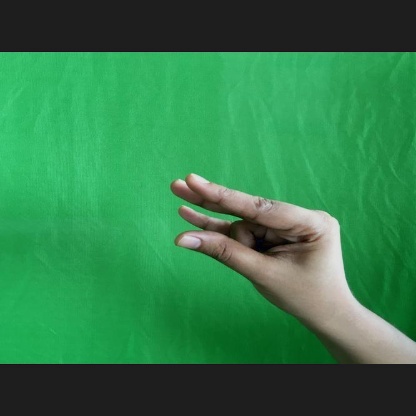
Mudra: Kangulam